Marquise Brown

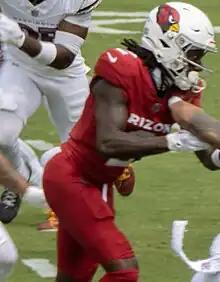
Brown with the Cardinals in 2023

On April 28, 2022, on Day 1 of the 2022 NFL draft, Brown and the Ravens' third-round pick were traded to the Cardinals for the 23rd pick in the first round. Brown said he was unhappy with the Ravens' offensive system and had asked to be traded. The trade also reunited Brown with his college quarterback Kyler Murray. The Cardinals picked up the fifth-year option on Brown's contract on April 28, 2022.